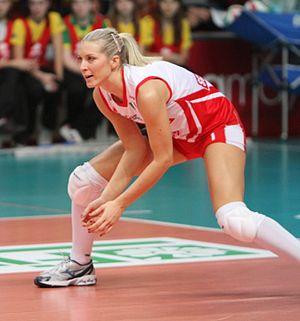
Senna Ušić est une ancienne joueuse de volley-ball croate née le 14 mai 1986 à Zagreb. Elle mesure 1,92 m et jouait au poste de réceptionneuse-attaquante. Elle a totalisé 60 sélections en équipe de Croatie.